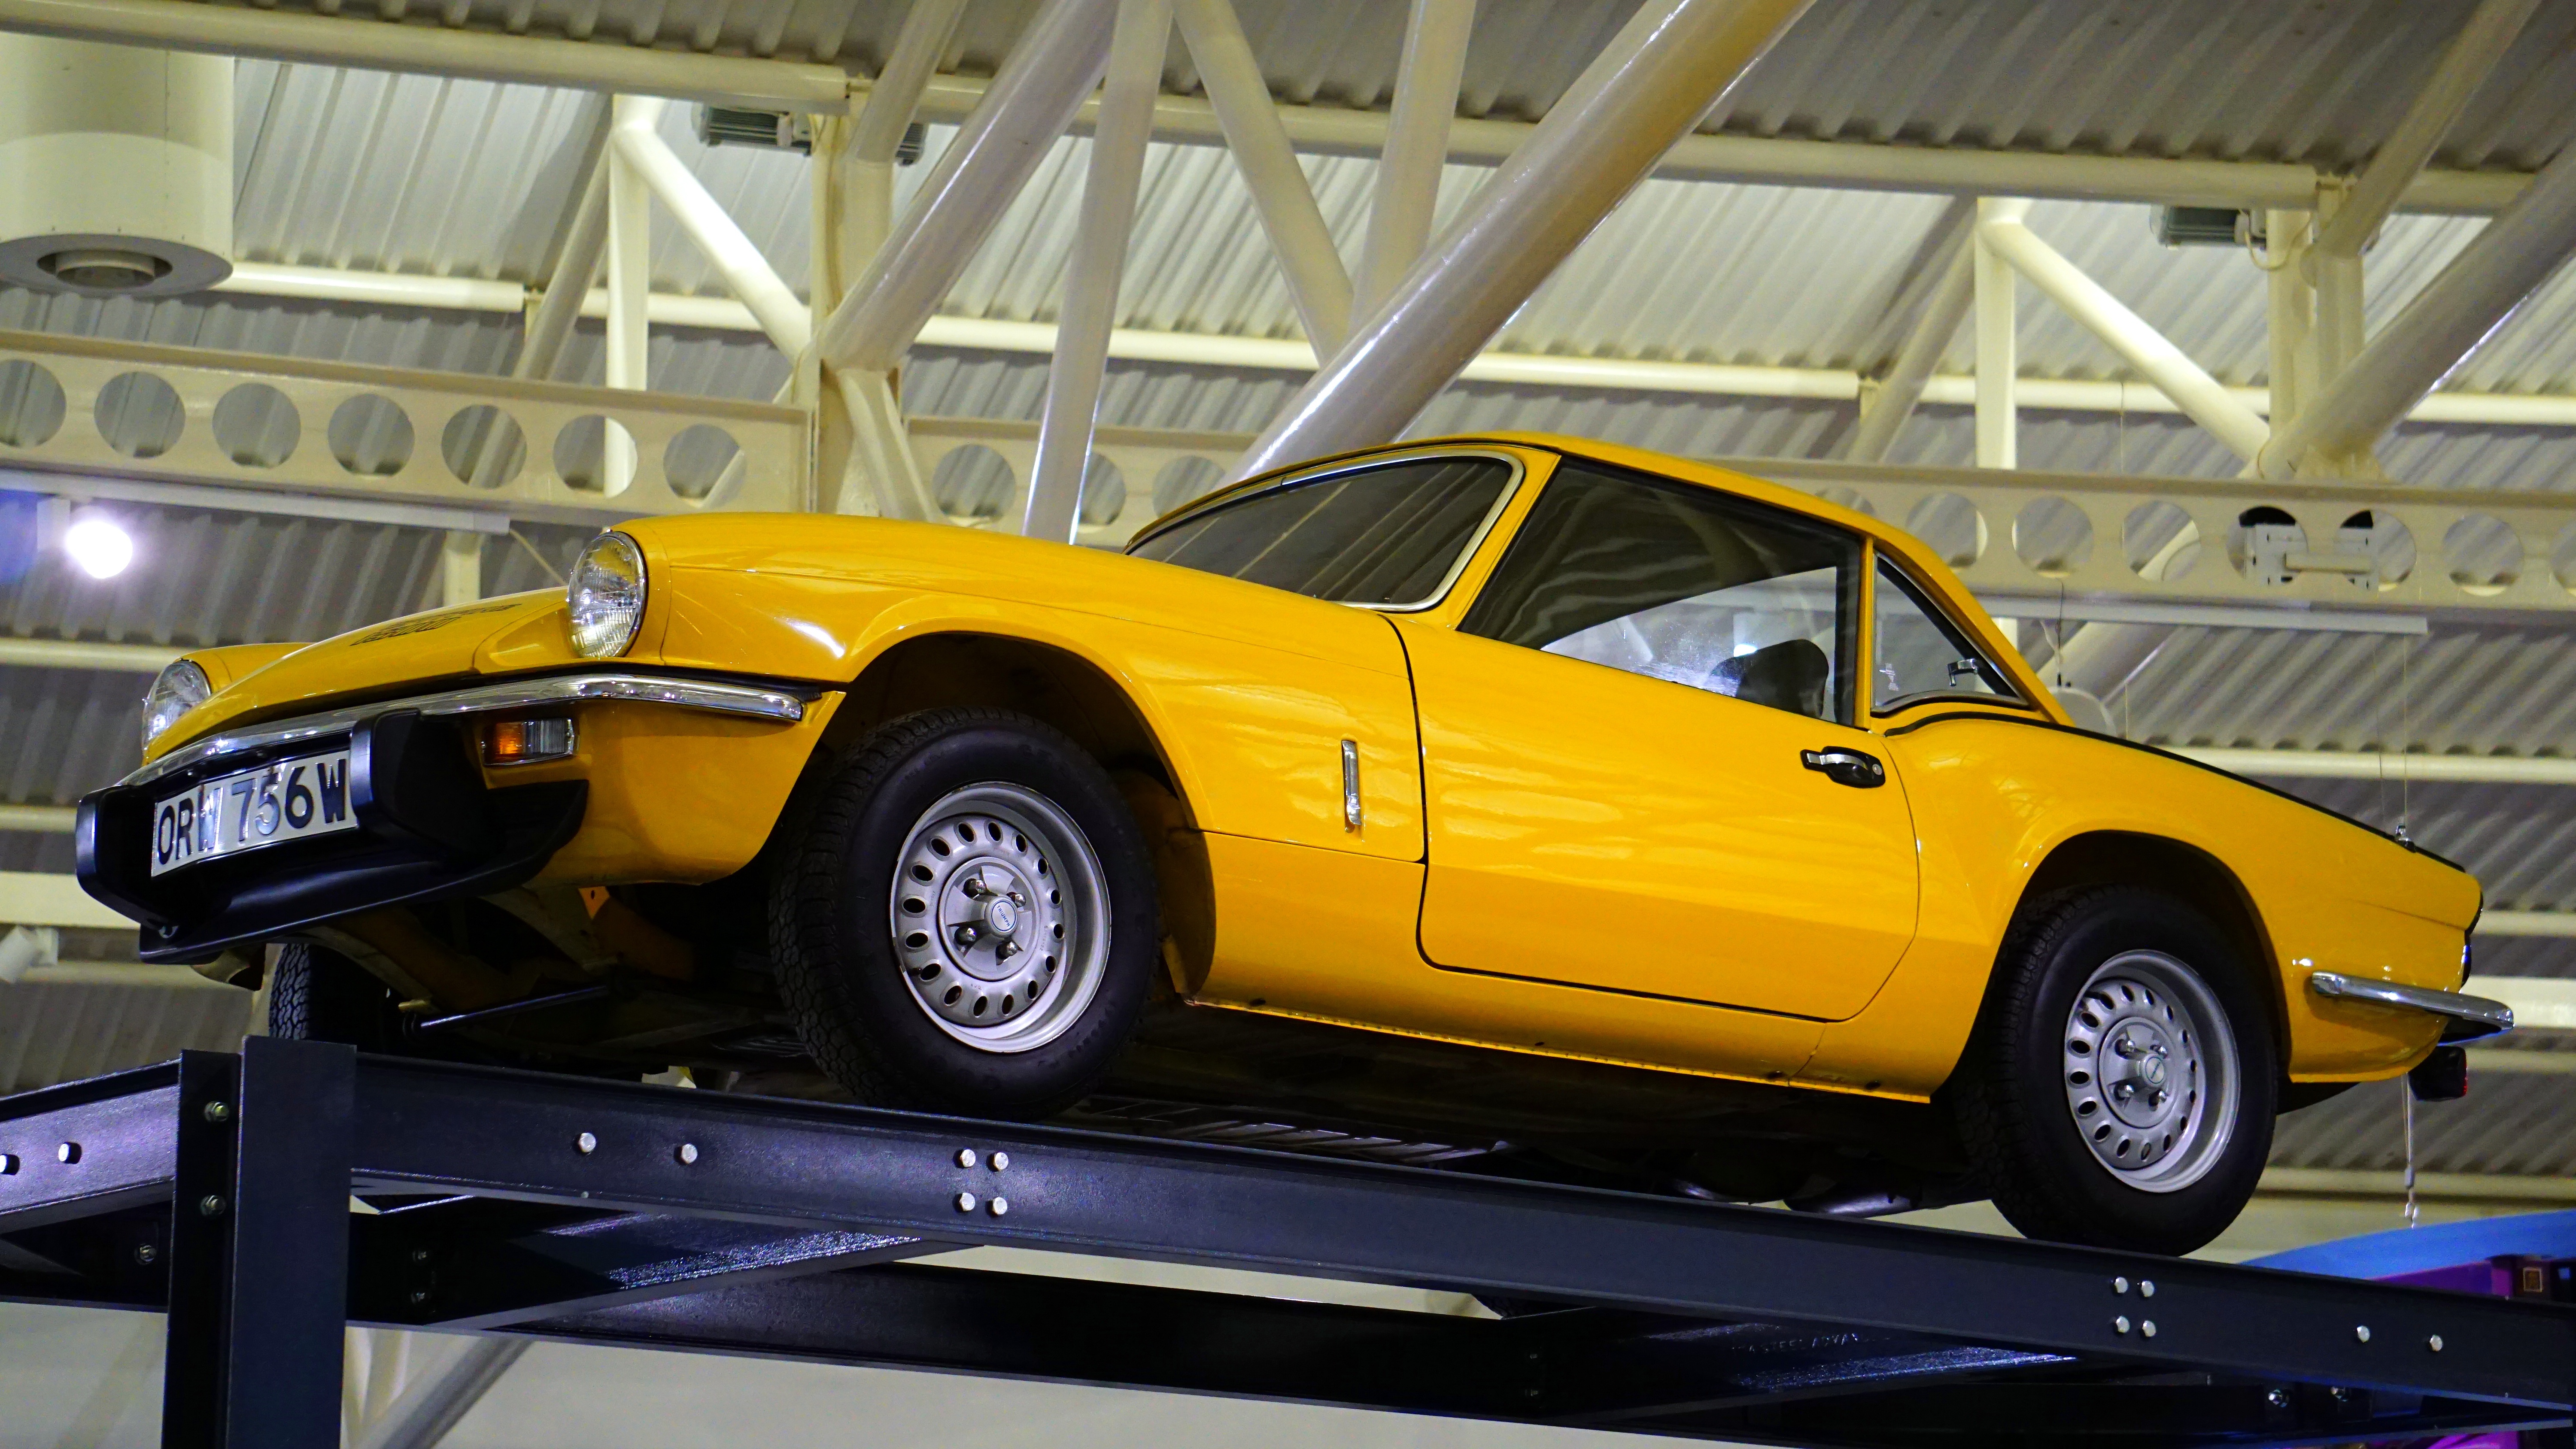
car, vintage, antique, automobile, retro, old, transportation, vehicle, symbol, auto, yellow, speed, classic car, sports car, race car, chrome, british, history, style, english, united, kingdom, classic, convertible, antique car, british car, land vehicle, automobile make, performance car, matra 530